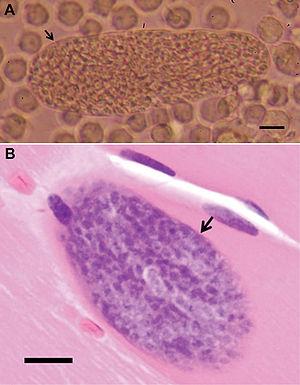
A- Sarcocystes isolés de personnes infectées par le Sacrocystis nesbetti, l'île de Pangkor, Malaisie, 2012. Sarcocyste humaine intacte (longueur 190 um) avec une paroi de kyste mince (voir la flèche) prise à partir de tissu homogénéisé temporal inoculée dans une culture de cellules monocytaires U937 (grossissement × 200, barre d'échelle = 20 um). B- Sarcocyste intramusculaire entouré par un mur de kyste mince et lisse (voir la flèche) sans saillies. Épaisseur maximale de la paroi du kyste est d'environ 0,5 um (hématoxyline et l'éosine colorés, grossissement × 40, barre d'échelle = 10 um)
Sarcocystis nesbitti est une espèce de protozoaires de l’embranchement des Apicomplexa.